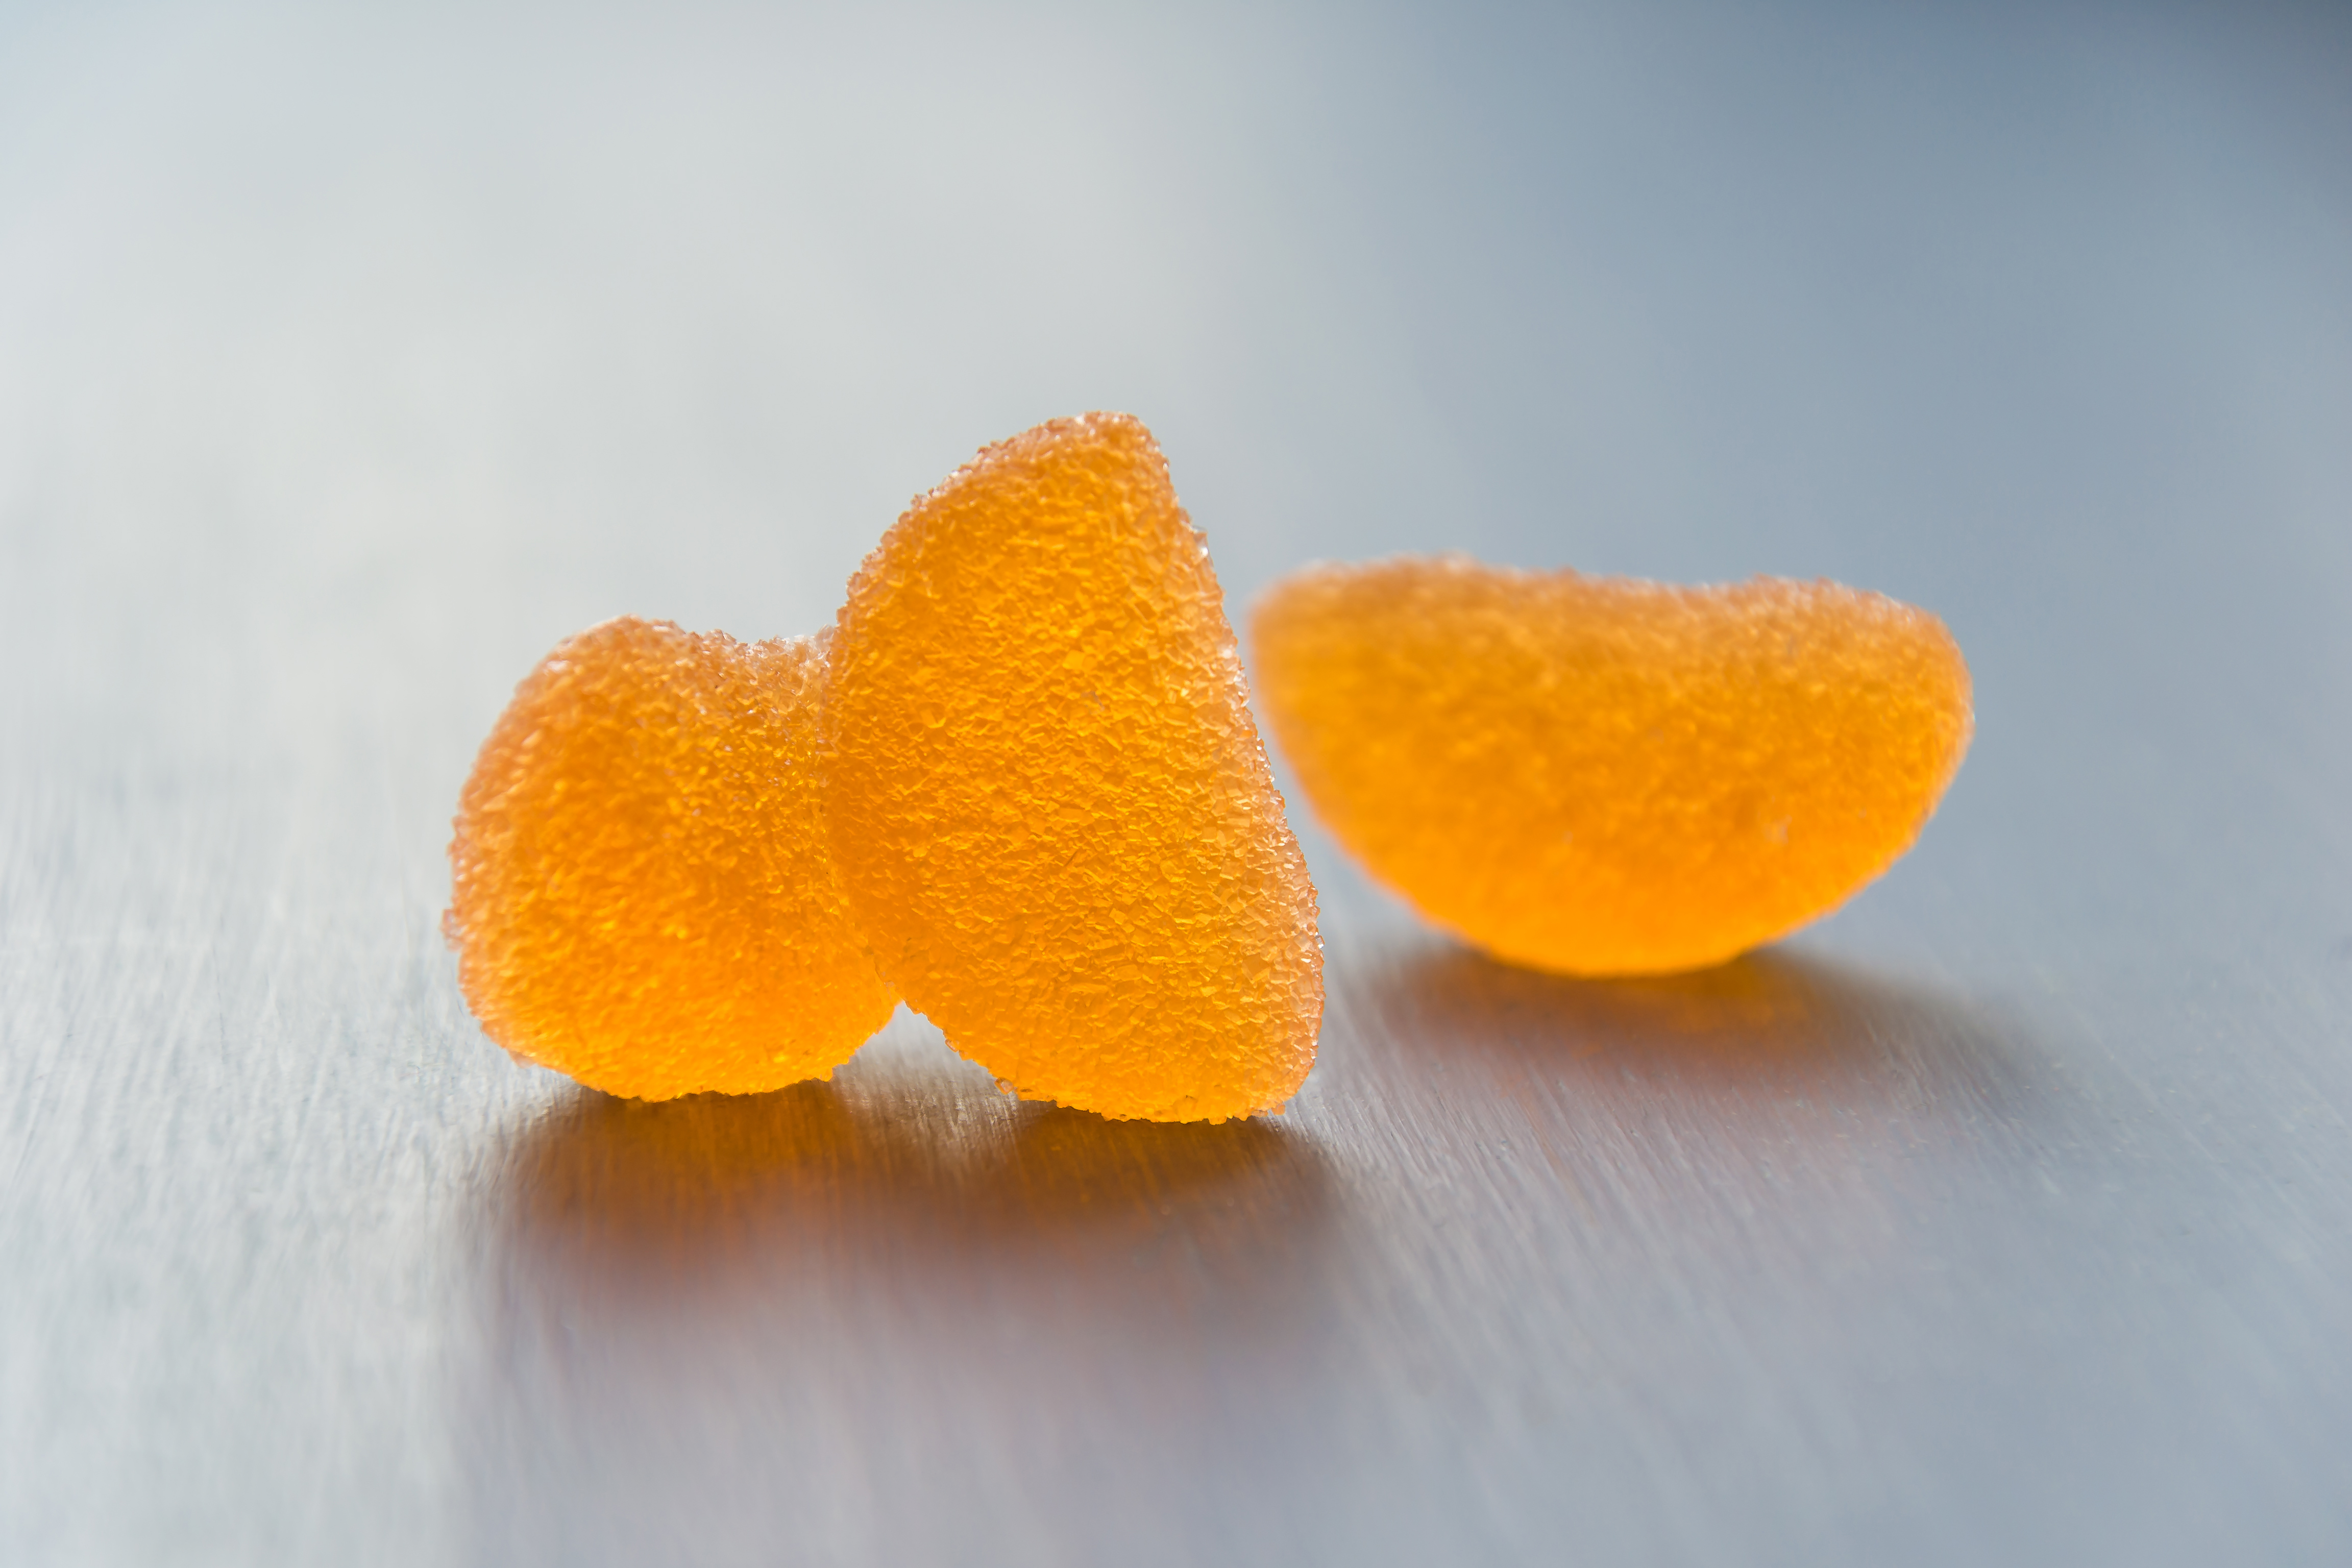
candy, citrus, sweet, delicious, food, diet, dessert, tangerine, orange, jelly, kitchen, transparent, close up, macro photography